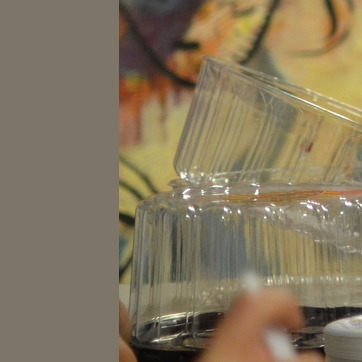
Material: plastic